Neukieritzsch–Chemnitz railway

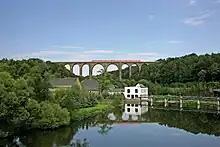
Göhren Viaduct over the Zwickauer Mulde

"Göhren Viaduct" with 412 m-long was built of granite by around 5,000 workers from 1869 to 1871. The 68 metre-high structure, built as a cost of 1.2 million Thalers, bridges the Zwickauer Mulde, the Cossen–Wechselburg state road and the Glauchau–Wurzen railway. In addition to the large bridge spans crossing the deep Mulden valley, there were nine smaller spans towards Chemnitz. The latter had become so dilapidated by the 1980s, that they were filled in the mid-1980s and since then the viaduct has only been 263 metres-long. The remaining viaduct was fundamentally renovated from 1997 to 2001 for about 20 million Marks.